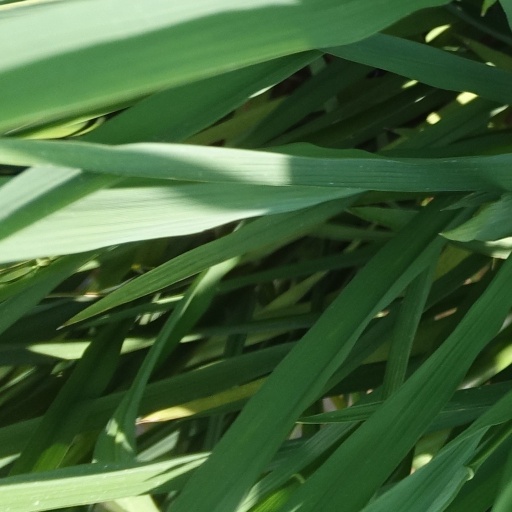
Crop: rice